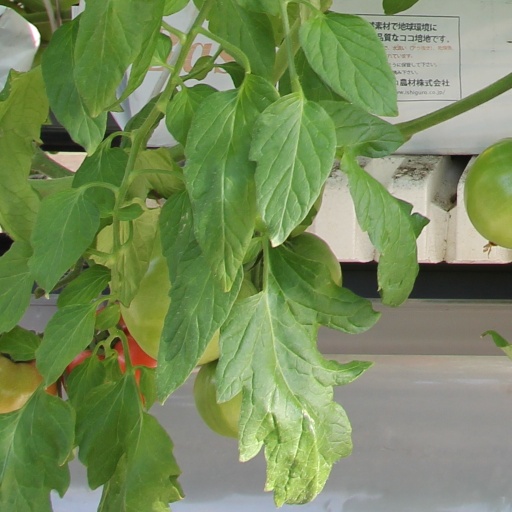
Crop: tomato